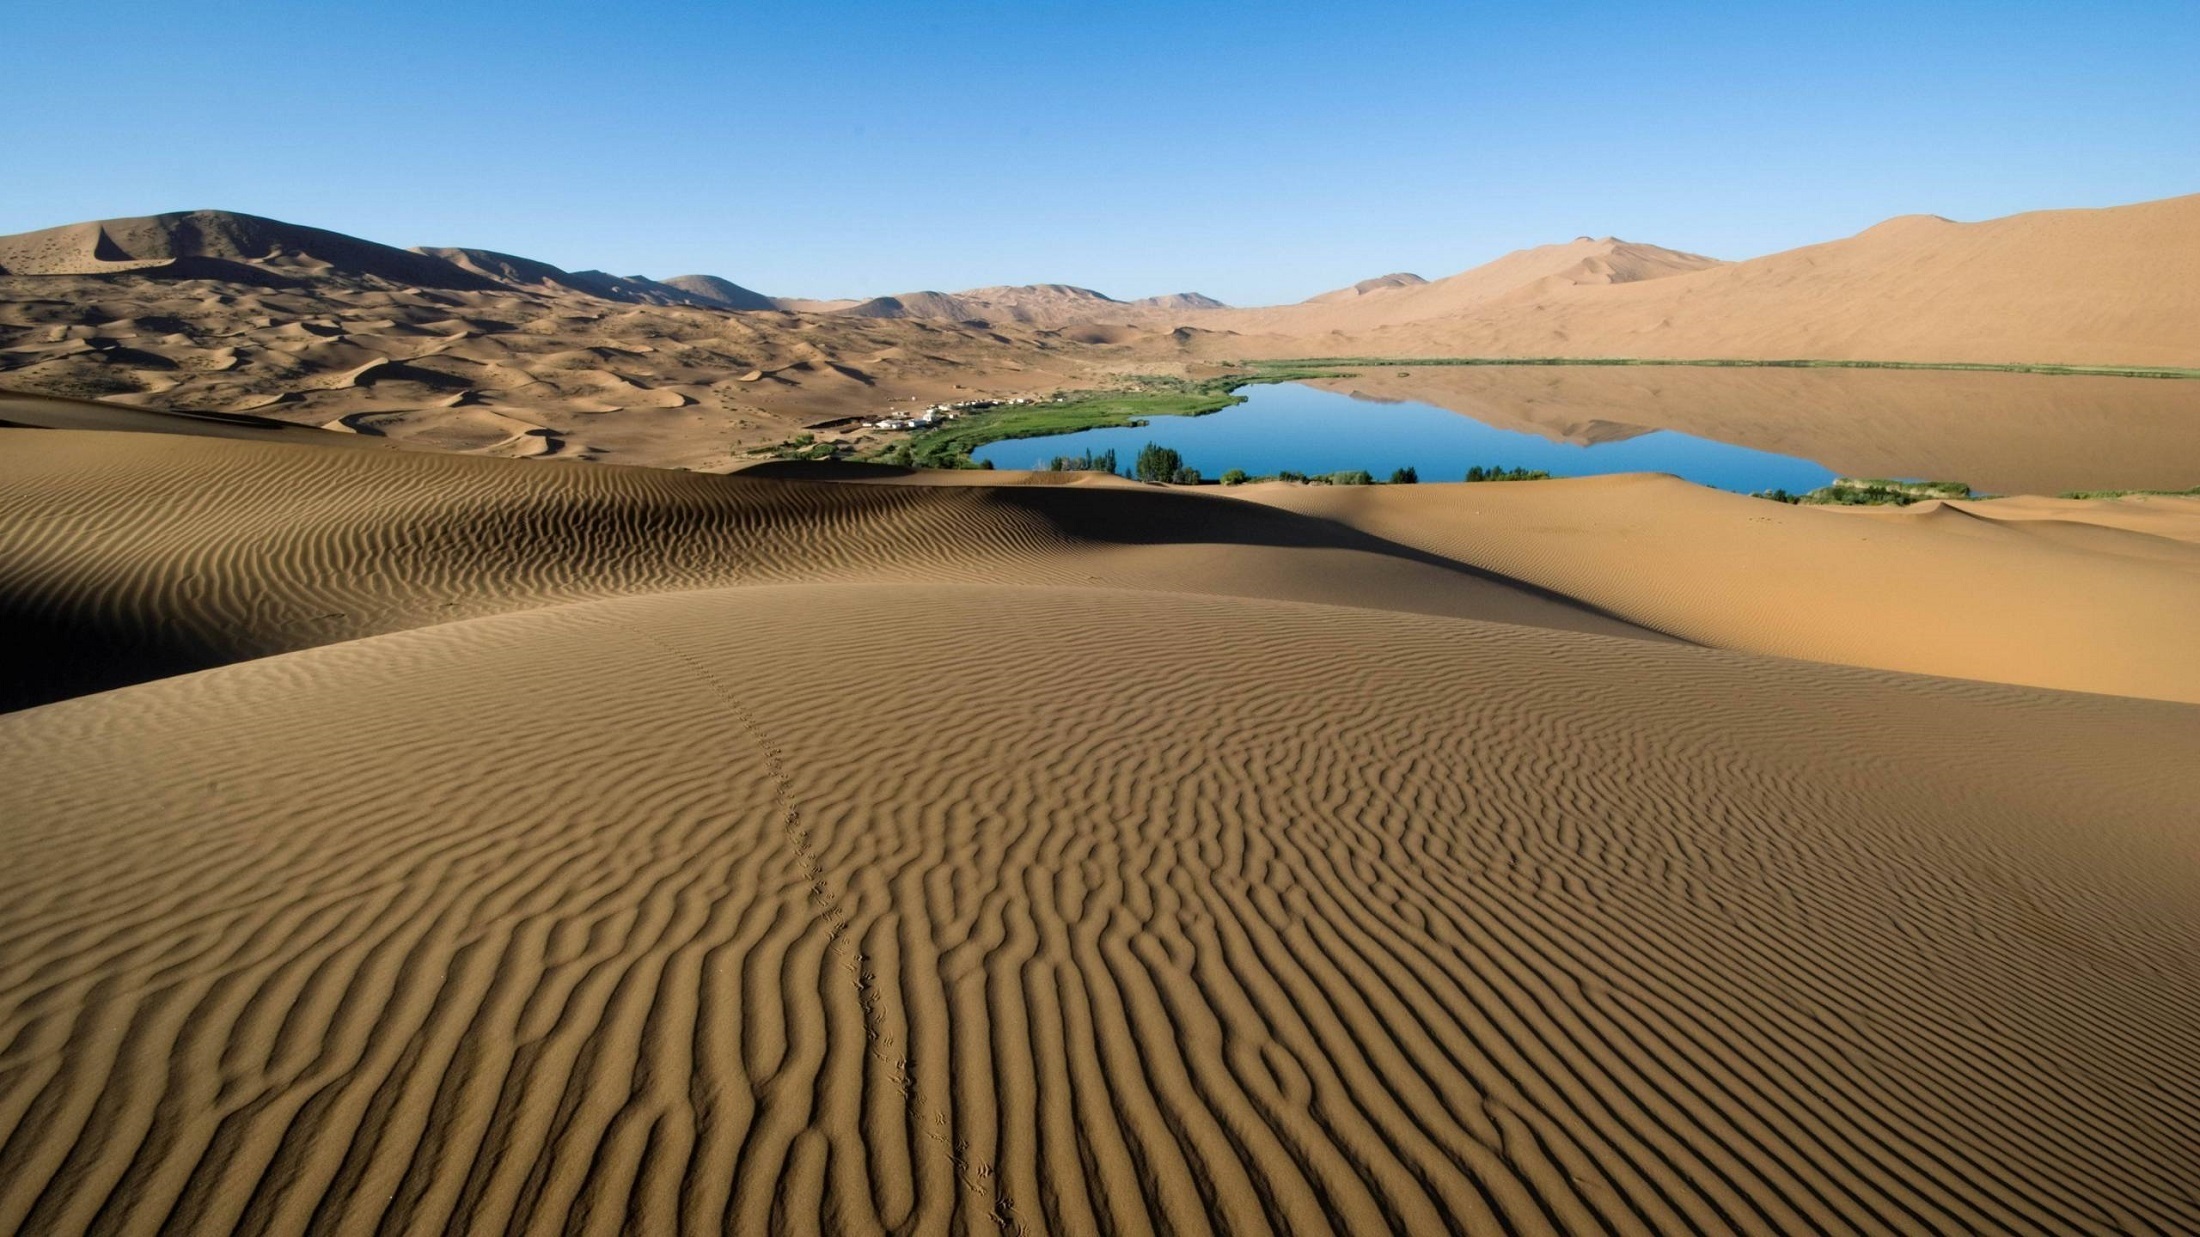
landscape, nature, sand, wilderness, desert, dune, wind, dry, scenic, heat, outdoors, shadows, ripples, plateau, habitat, ecosystem, sahara, wadi, landform, erg, sand dunes, natural environment, geographical feature, aeolian landform